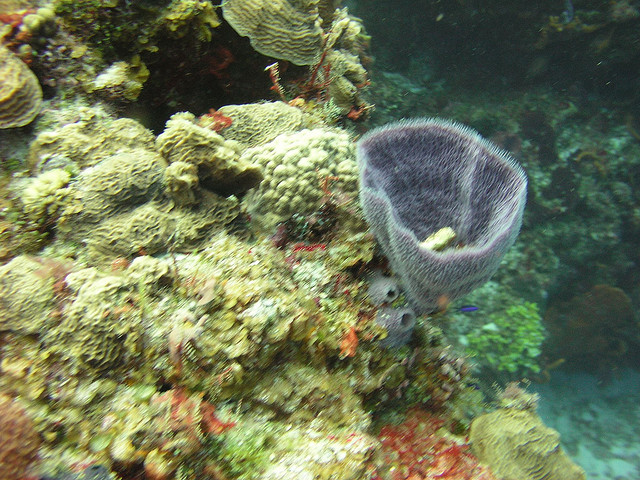
user: Given an image and a question. Answer the question in a short answer. Question: Is the environment shown wet or dry? Short Answer:
assistant: wet